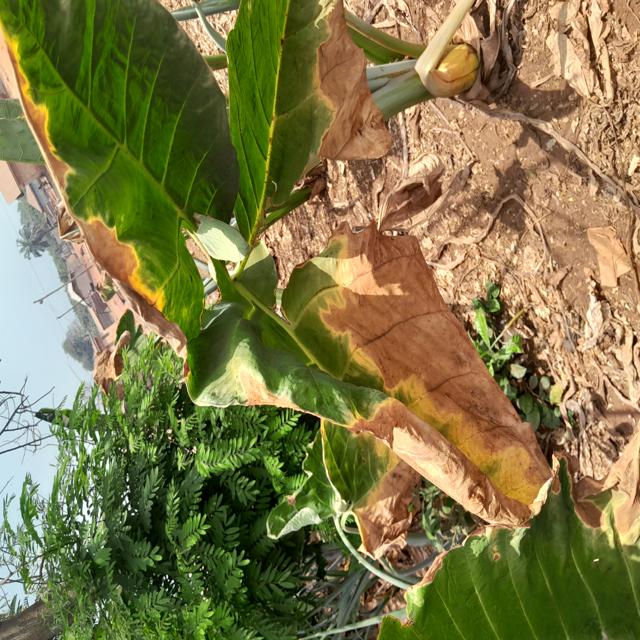
Label: Mid_Blight